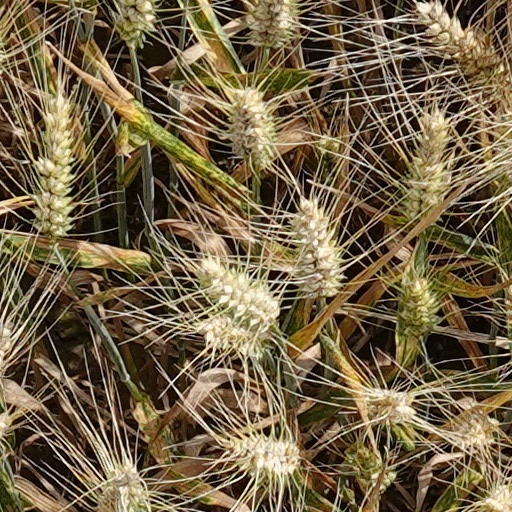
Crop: wheat